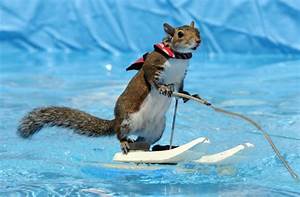
Label: squirrel